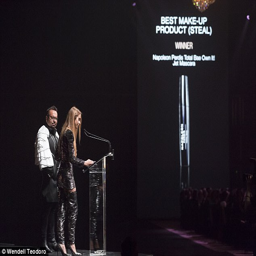
it 's been a great success .